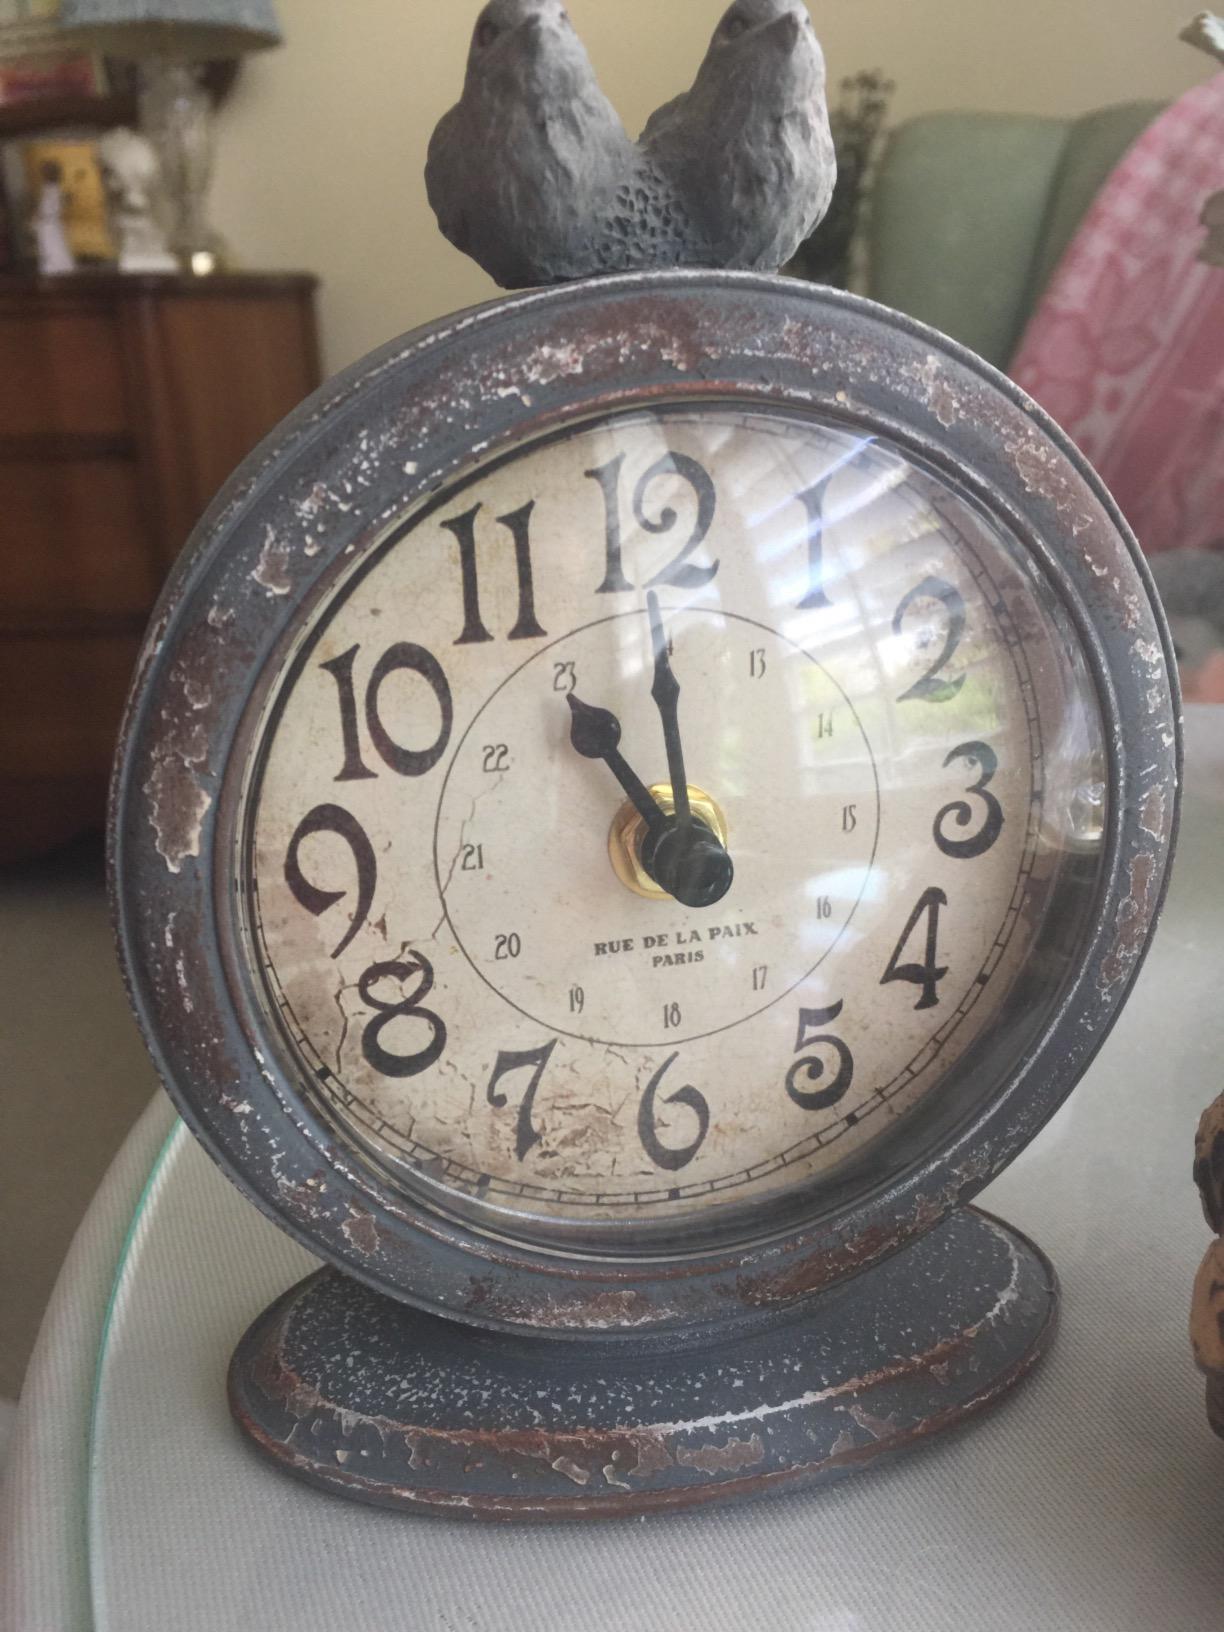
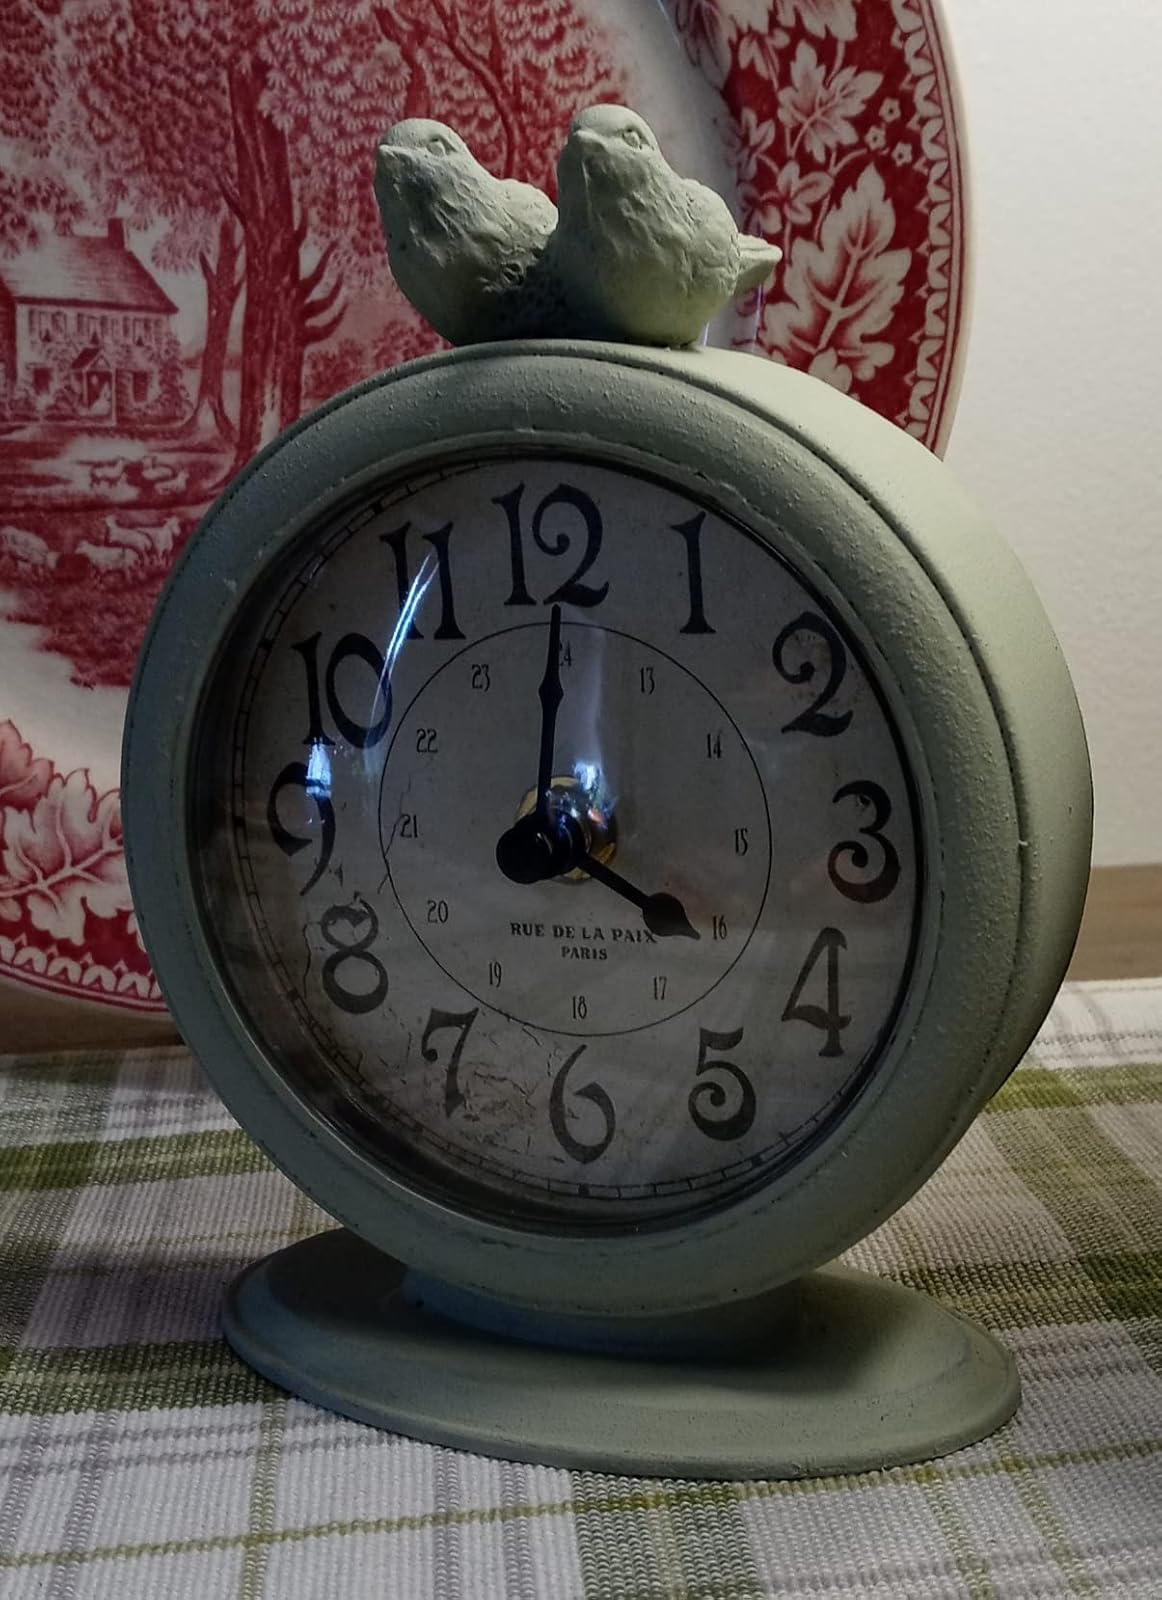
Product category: clock
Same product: yes